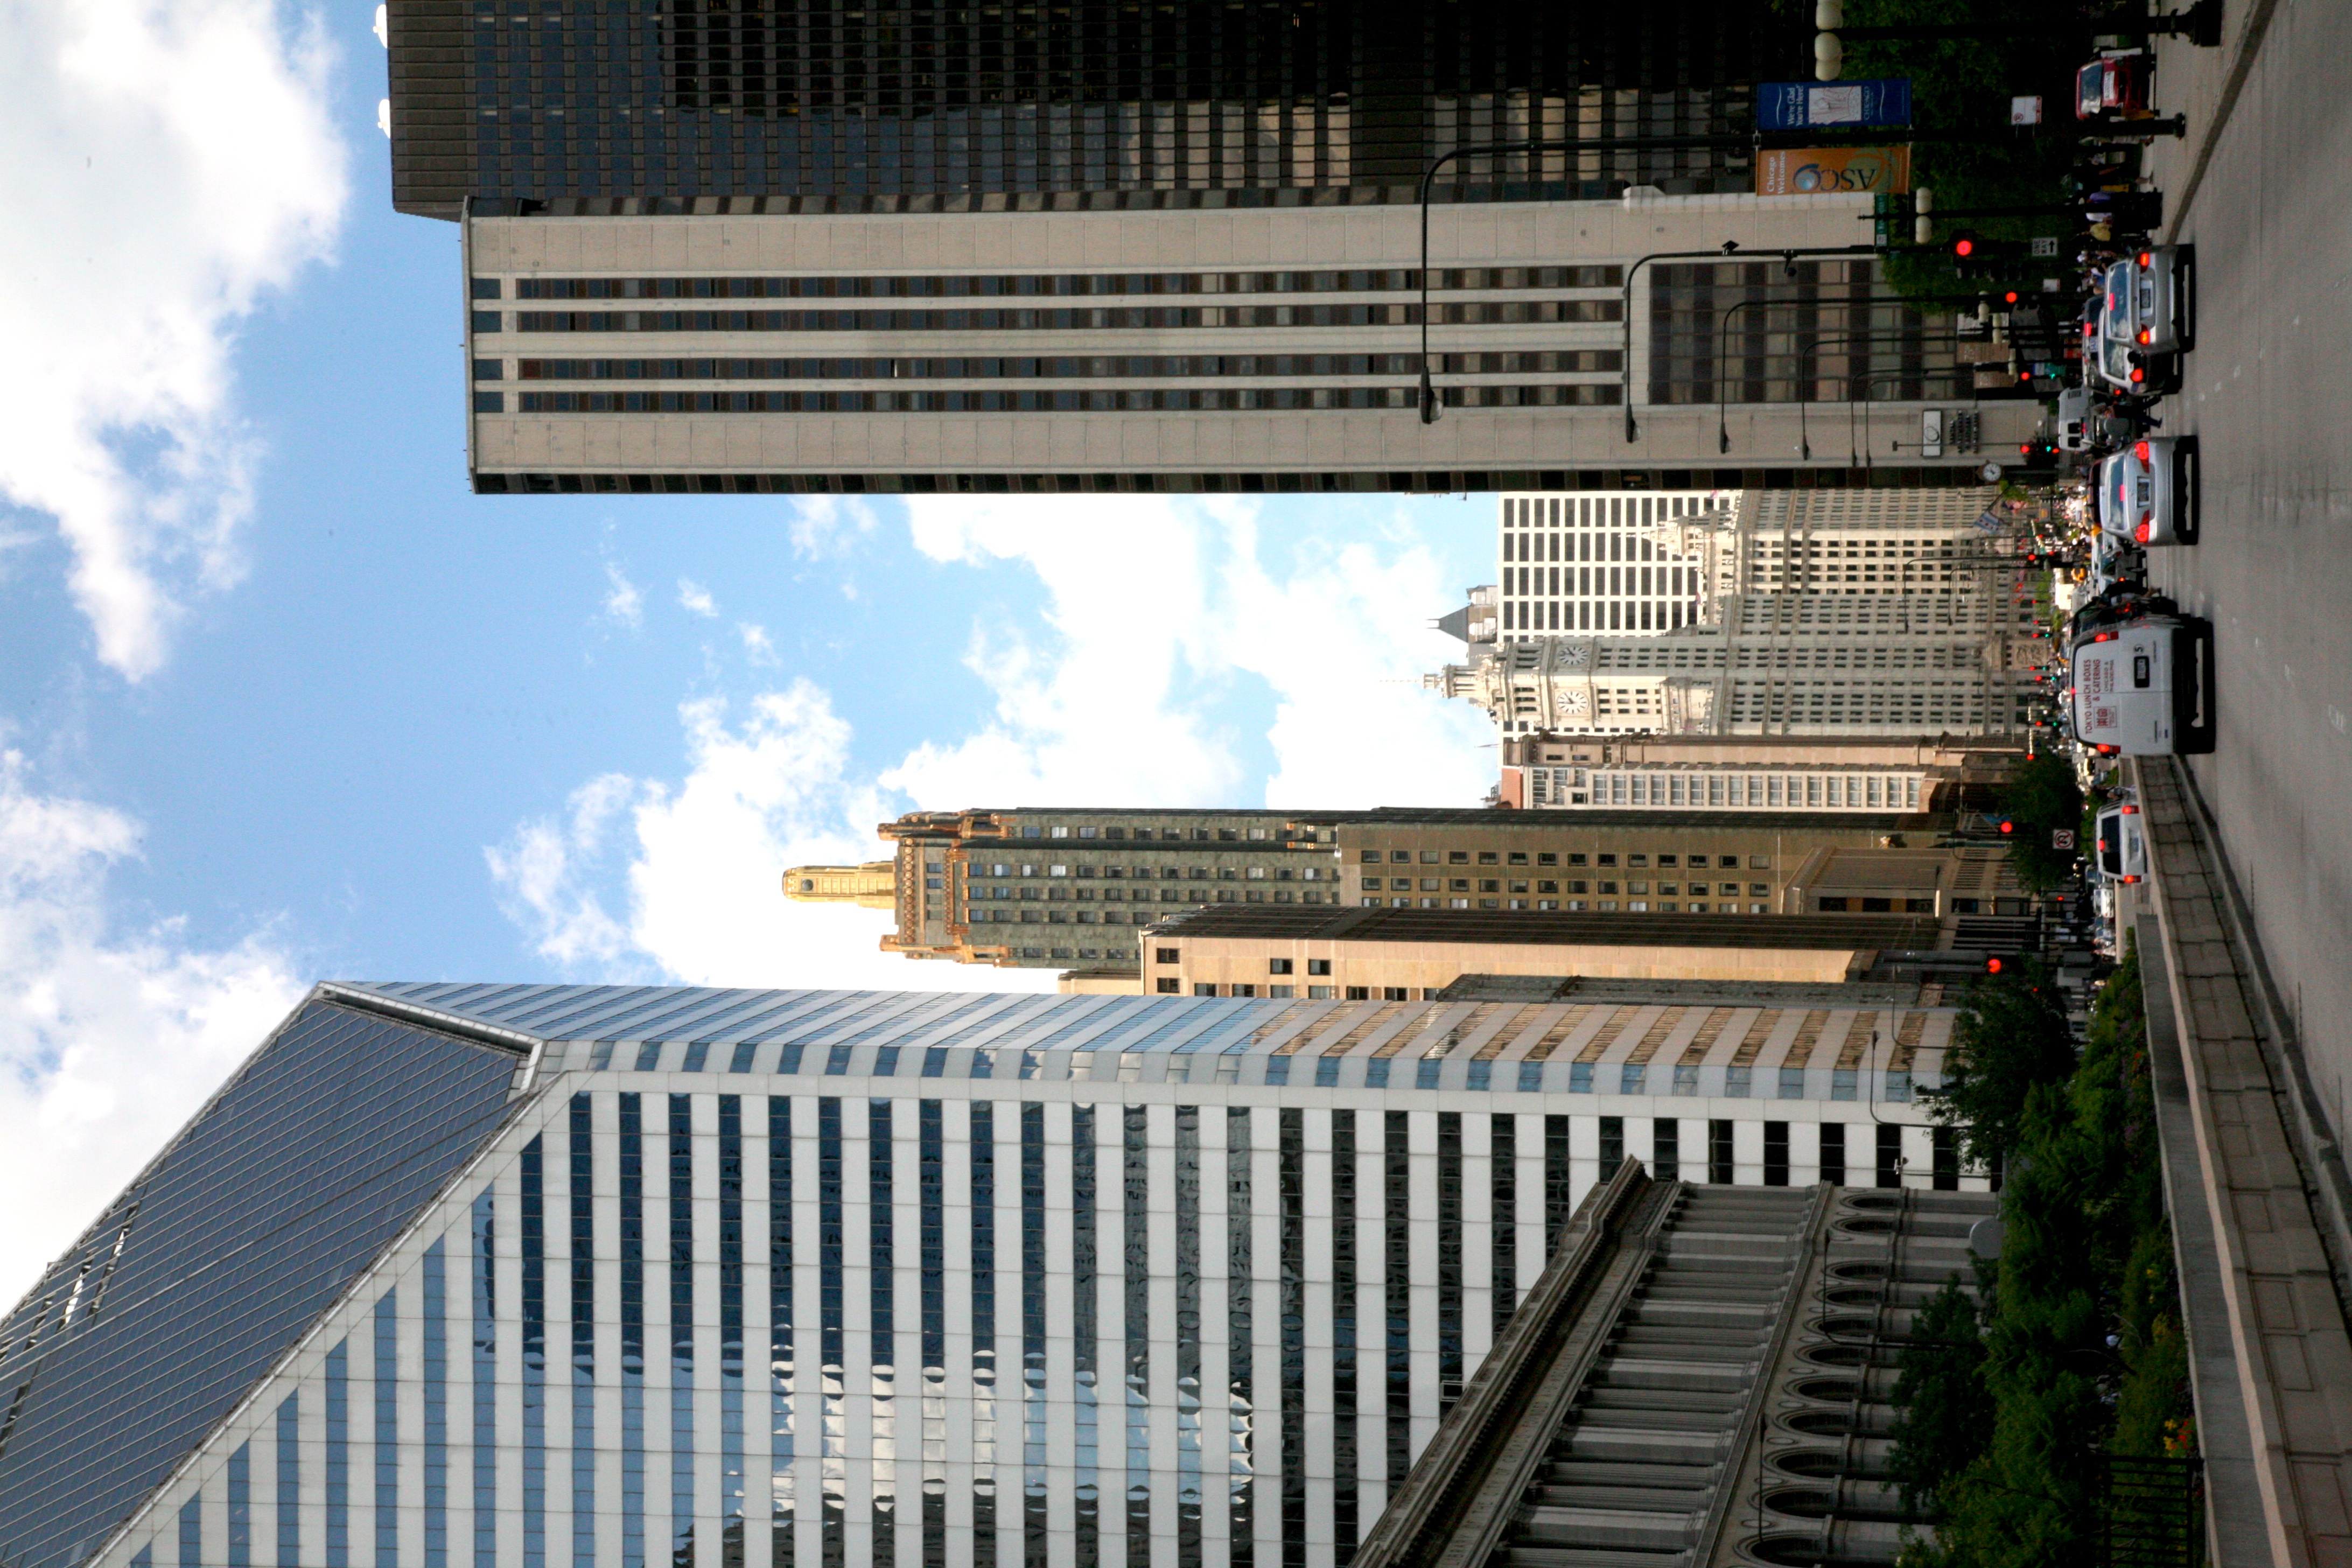
architecture, road, skyline, street, building, city, skyscraper, cityscape, downtown, tower, plaza, landmark, chicago, facade, lane, tower block, 5d, loop, metropolis, condominium, neighbourhood, urban area, residential area, human settlement, metropolitan area